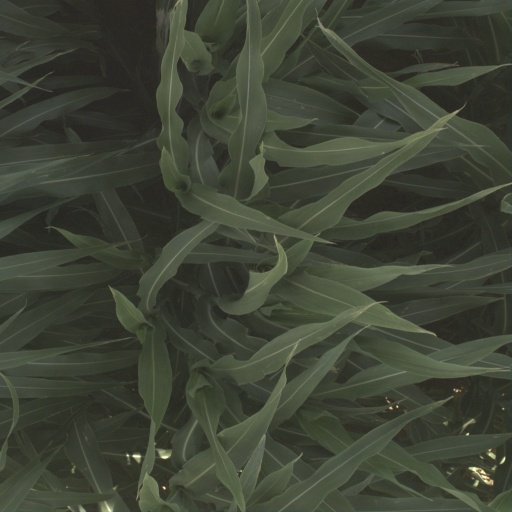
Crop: sorghum